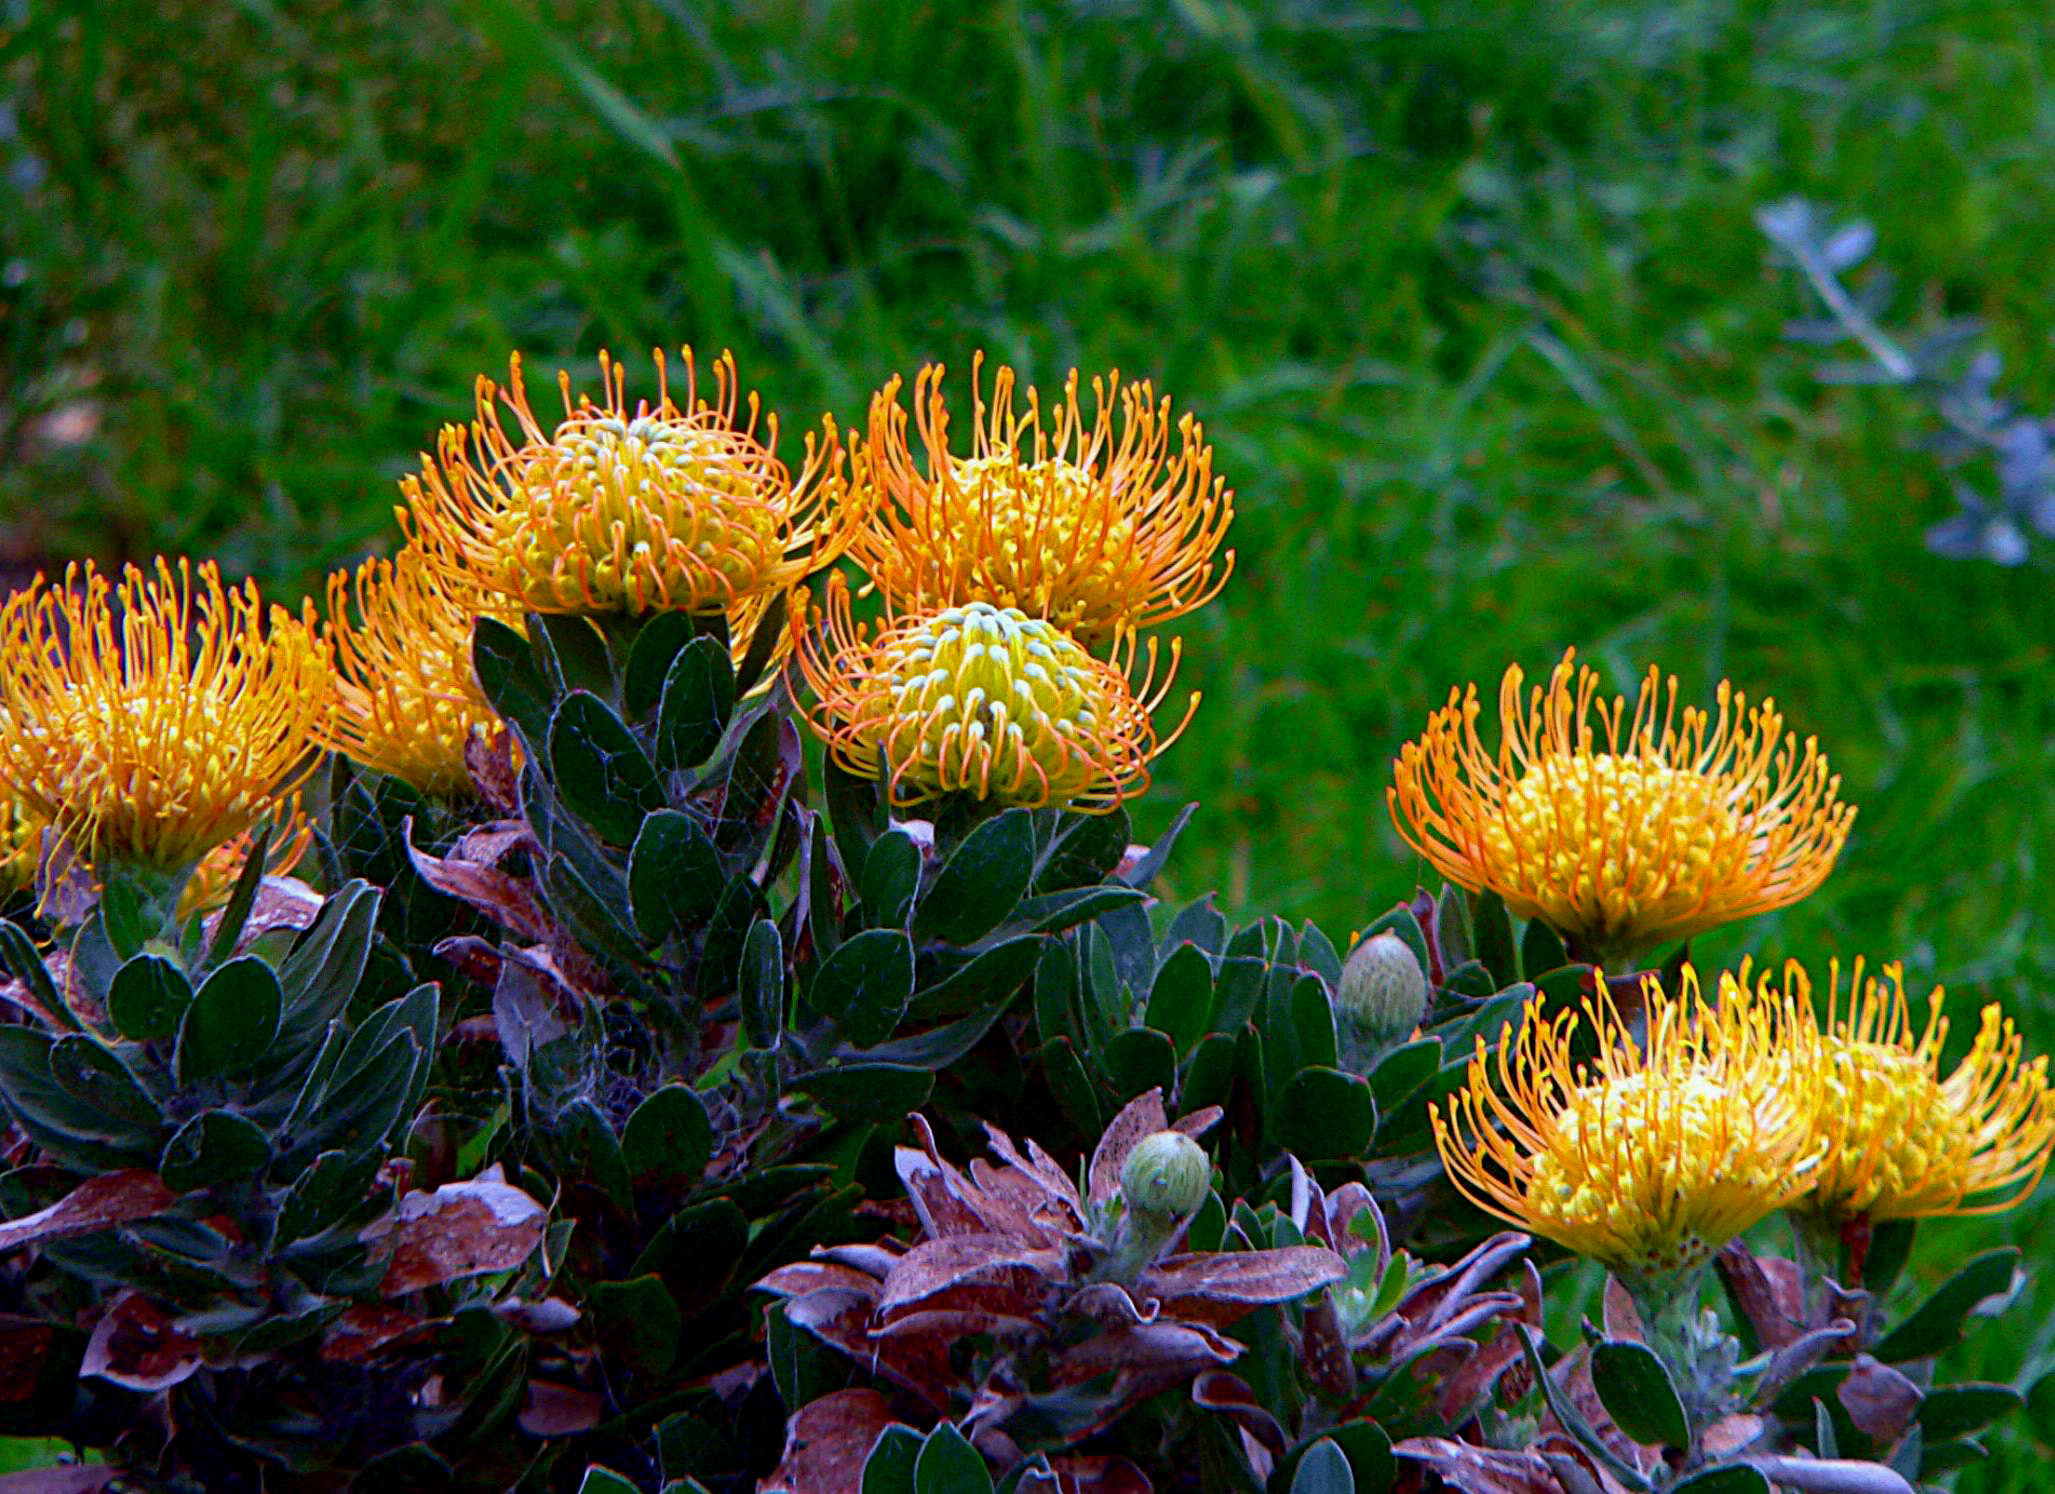
nature, plant, meadow, flower, botany, flora, wildflower, flowers, publicdomain, yellowflowers, shrub, proteas, macro photography, flowering plant, daisy family, land plant